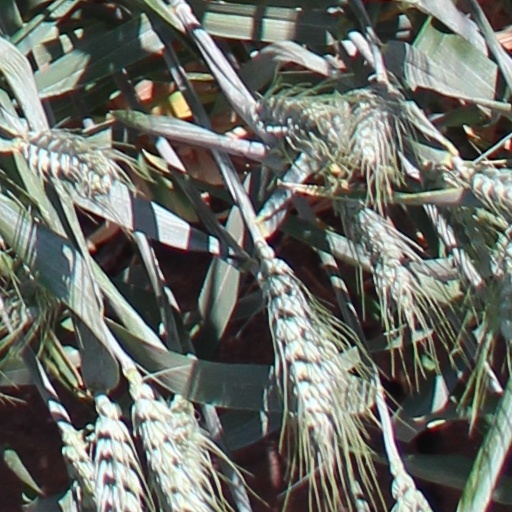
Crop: wheat